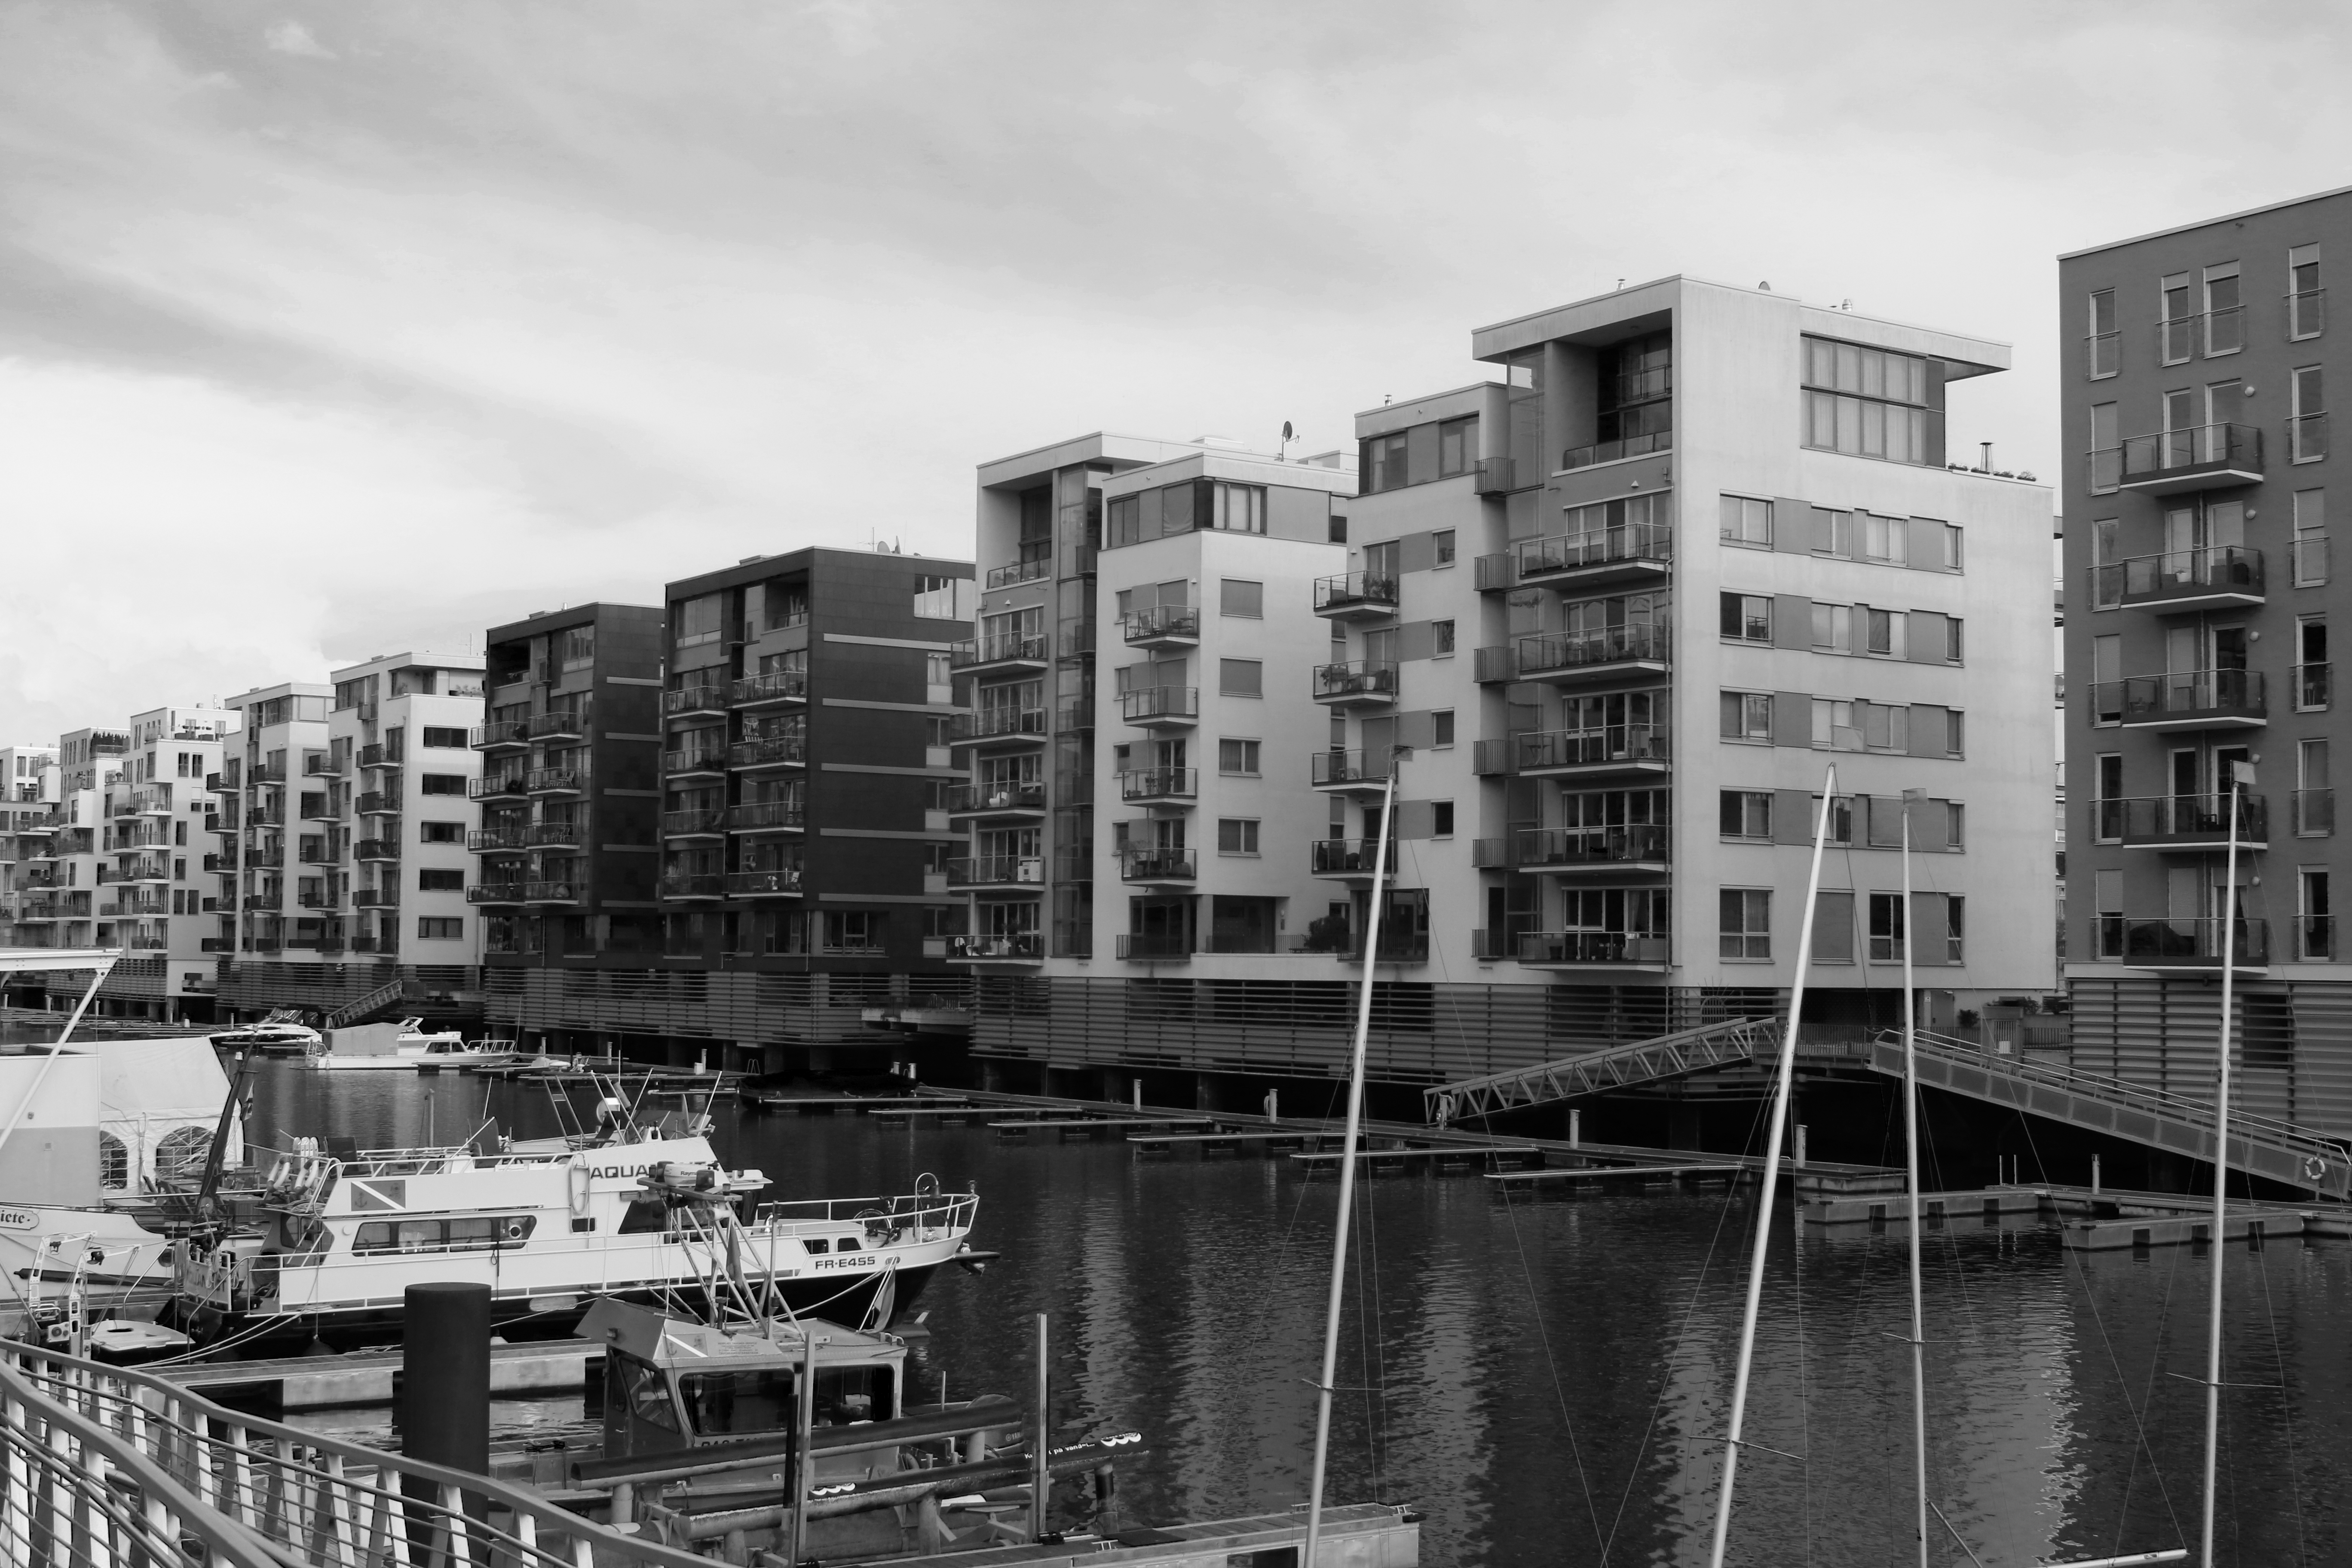
dock, black and white, architecture, skyline, city, skyscraper, cityscape, downtown, monochrome, tower block, bw, blackandwhite, blackwhite, germany, alemania, allemagne, sw, schwarzweiss, schwarzweis, frankfurtmain, germania, frankfurt, schwarzweissfotografie, schwarzweisfotografie, westhafen, metropolis, condominium, urban area, monochrome photography, residential area